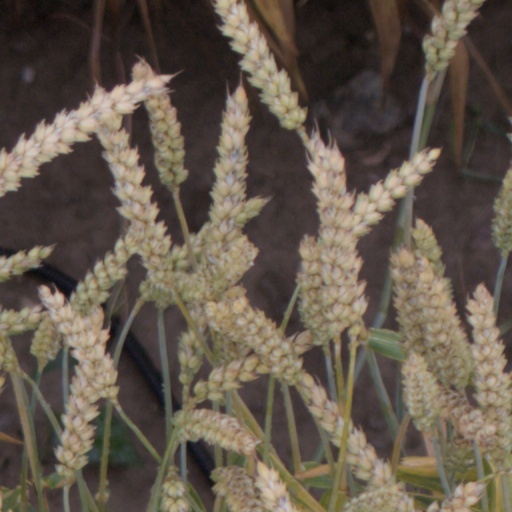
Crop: wheat